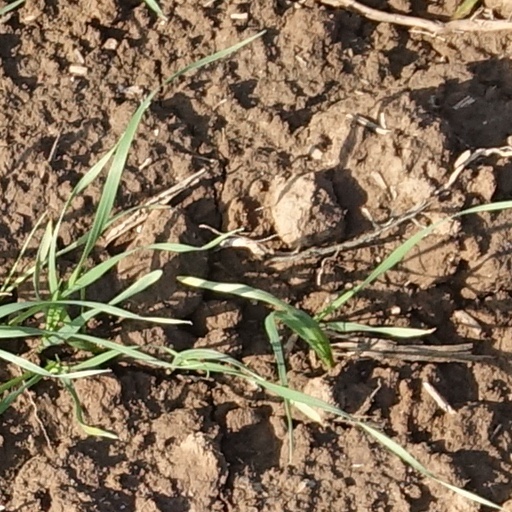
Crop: wheat